Odisha

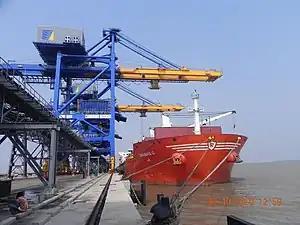
Dhamra Port

Odisha has a total of three operational airports, 16 airstrips and 16 helipads. The airport at Jharsuguda was upgraded to a full-fledged domestic airport in May 2018. Rourkela Airport became operational in December 2022.The Dhamra Port Company Limited plans to build Dhamra Airport 20 km from Dhamra Port.